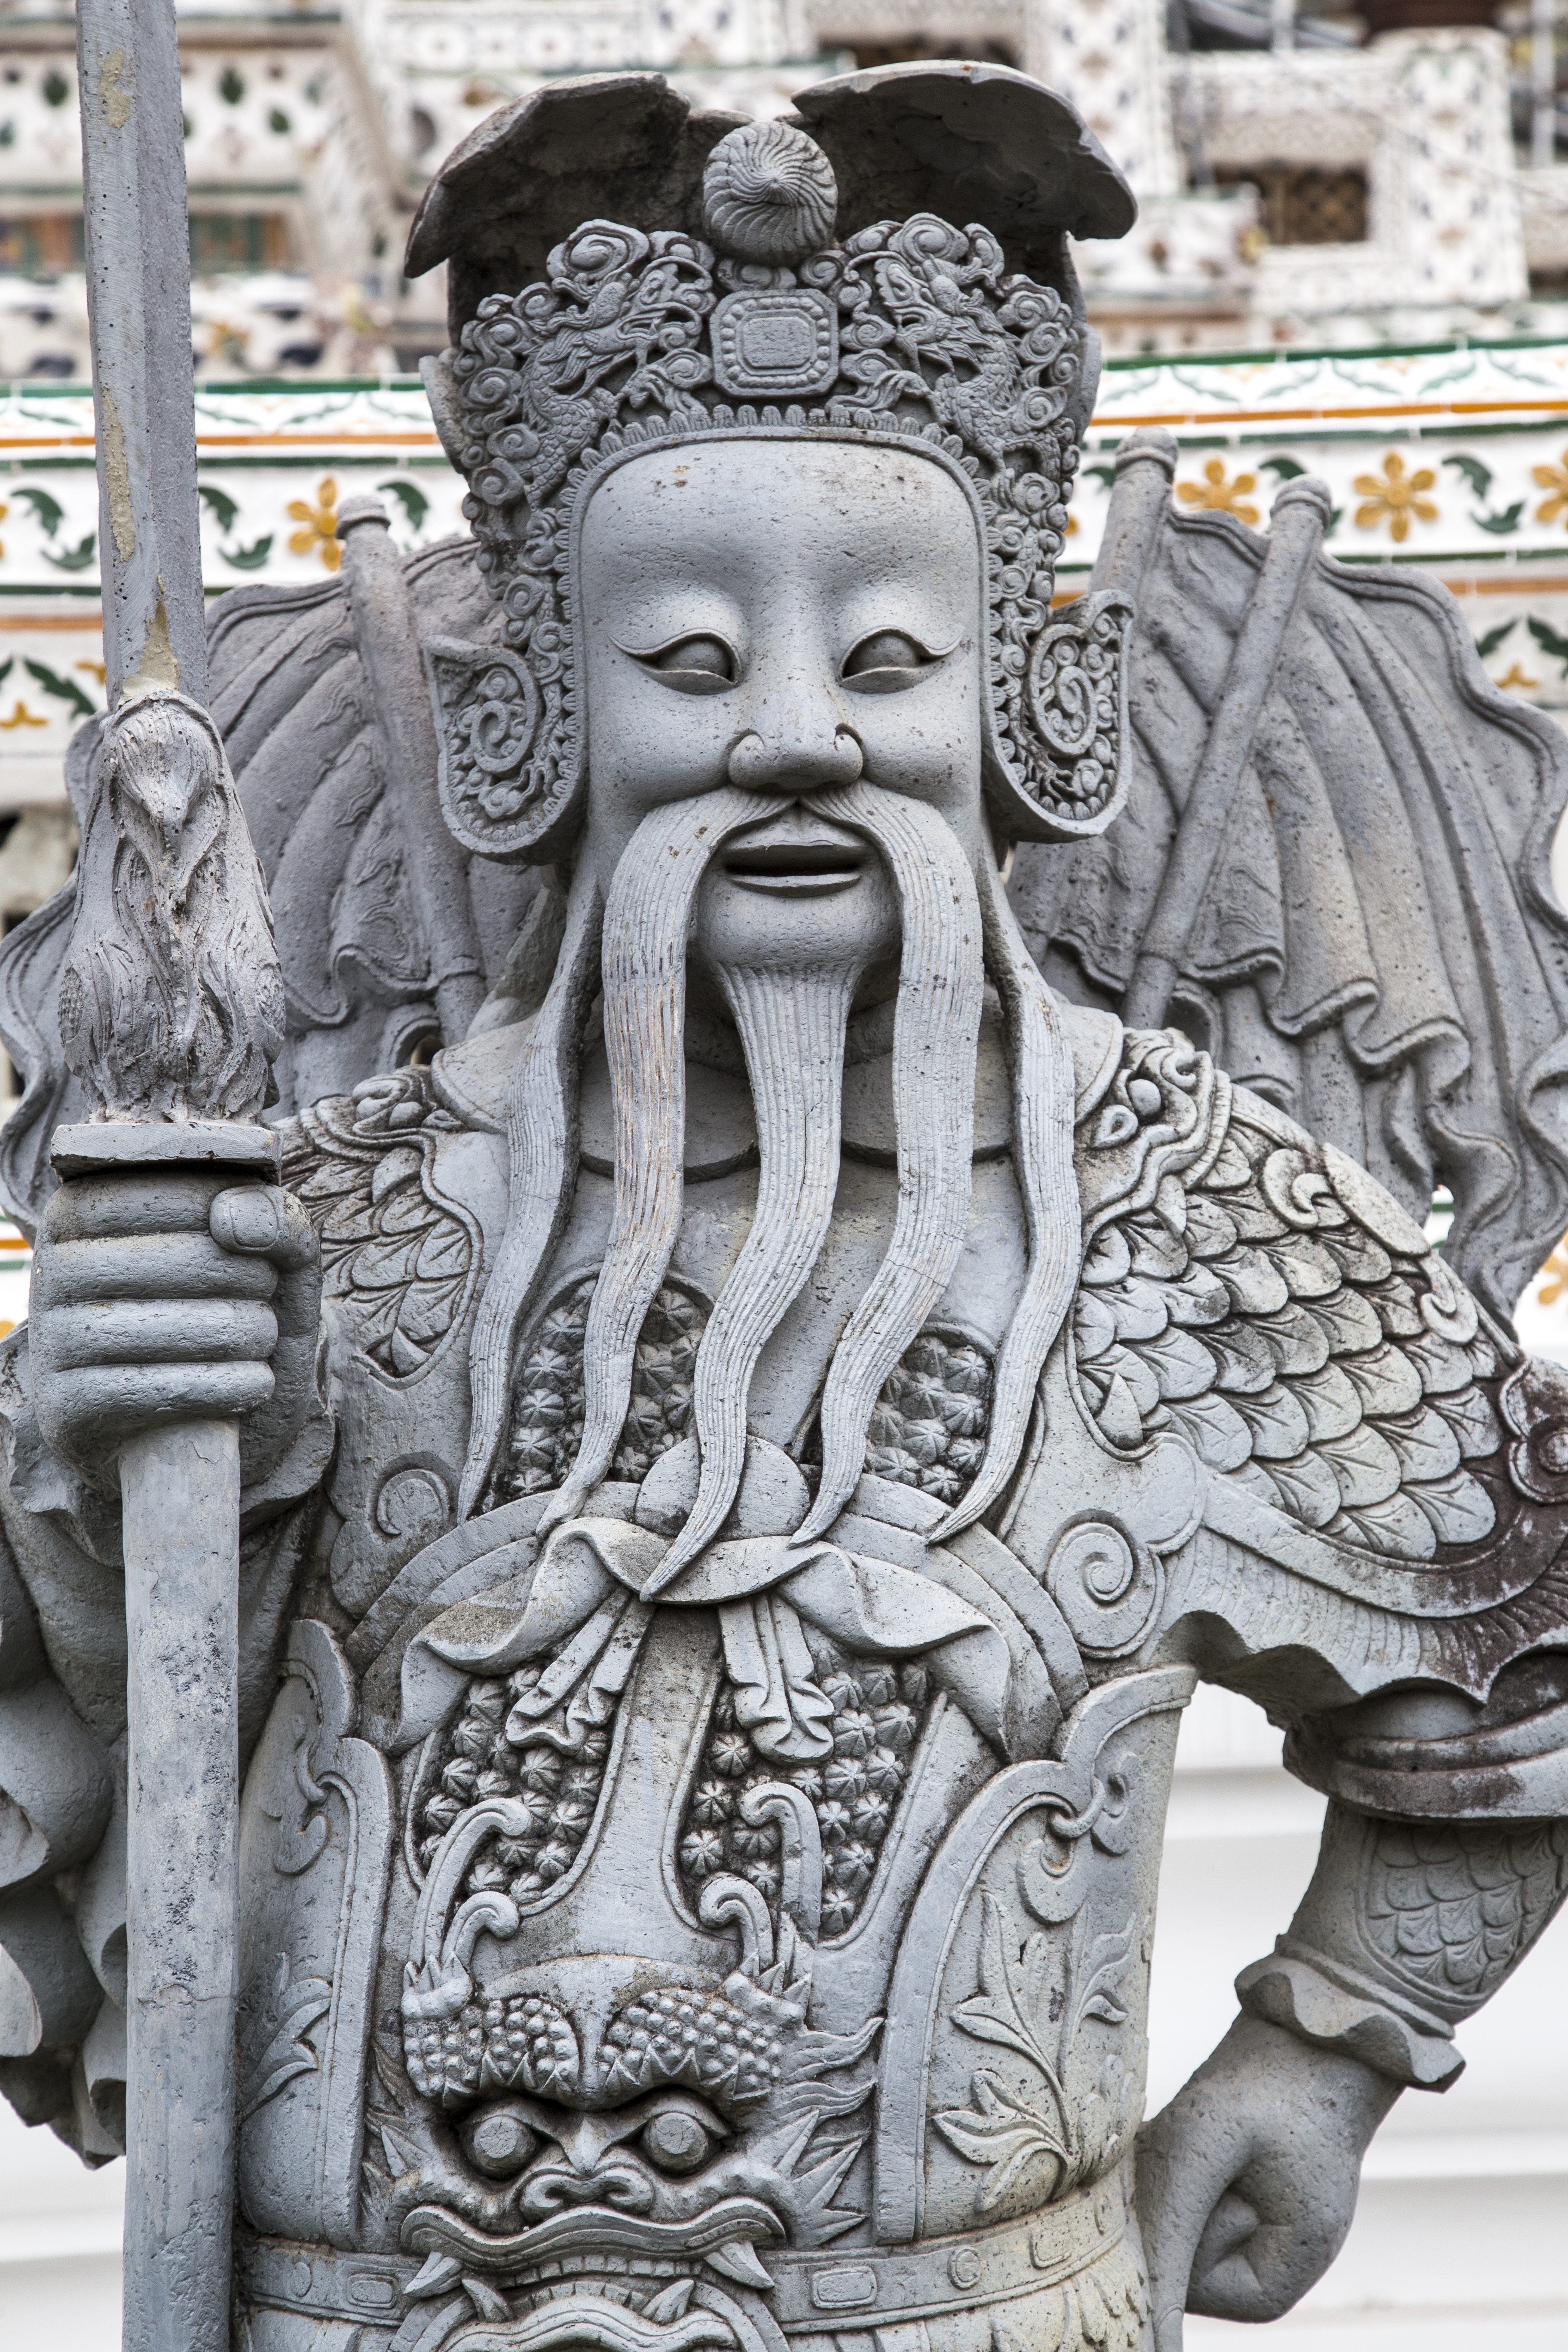
architecture, building, old, monument, travel, statue, decoration, buddhism, religion, asia, ancient, historic, tourism, thailand, face, sculpture, religious, art, temple, culture, history, worship, holy, famous, historical, carving, relief, oriental, thai, traditional, god, wat, spirituality, stone carving, hindu temple, ancient history